Mary Kessell

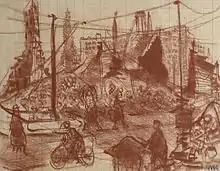
"Ruins in Hamburg: The Dock Area" (1945) (Art.IWM ART LD 5745a)

During the end of the Second World War, Kessell was based in Germany having been commissioned by the War Artists Advisory Committee, WAAC, as an official British war artist. Just three female war artists worked abroad during World War II; as one of them, Kessell was asked to document refugees "moving through Europe in the aftermath of the German surrender". She spent six weeks in Germany, from 9 August 1945 to 20 September, where she made charcoal drawings of refugees as well as keeping a diary of her experiences.